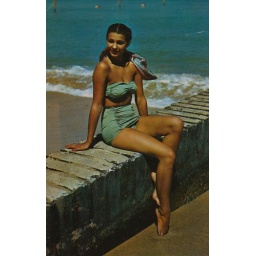
A dreamy beauty against the smooth sand and soft blue water on a beach in the beautiful Southland.